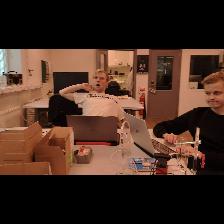
Label: Human